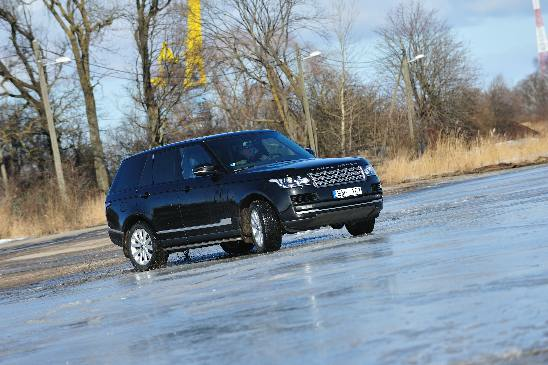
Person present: No